Carlos Santana (baseball)

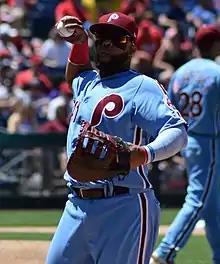
Santana with the Phillies in 2018

On November 2, 2017, Santana filed for free agency. On December 20, he signed a three-year contract with the Philadelphia Phillies that included a team option for the 2021 season. The value of the three guaranteed seasons was $60 million. Santana reached 1,000 hits for his career on April 7, 2018, with a three-run home run in a 20−1 win versus the Miami Marlins at Citizens Bank Park. For the season, he batted .229 and had the lowest batting average on balls in play (.231) of all major league players, and was second in the major leagues in walks per strikeout (1.18). He placed second in the National League in walks (110), hit 24 home runs, 86 RBI, and scored 82 runs.